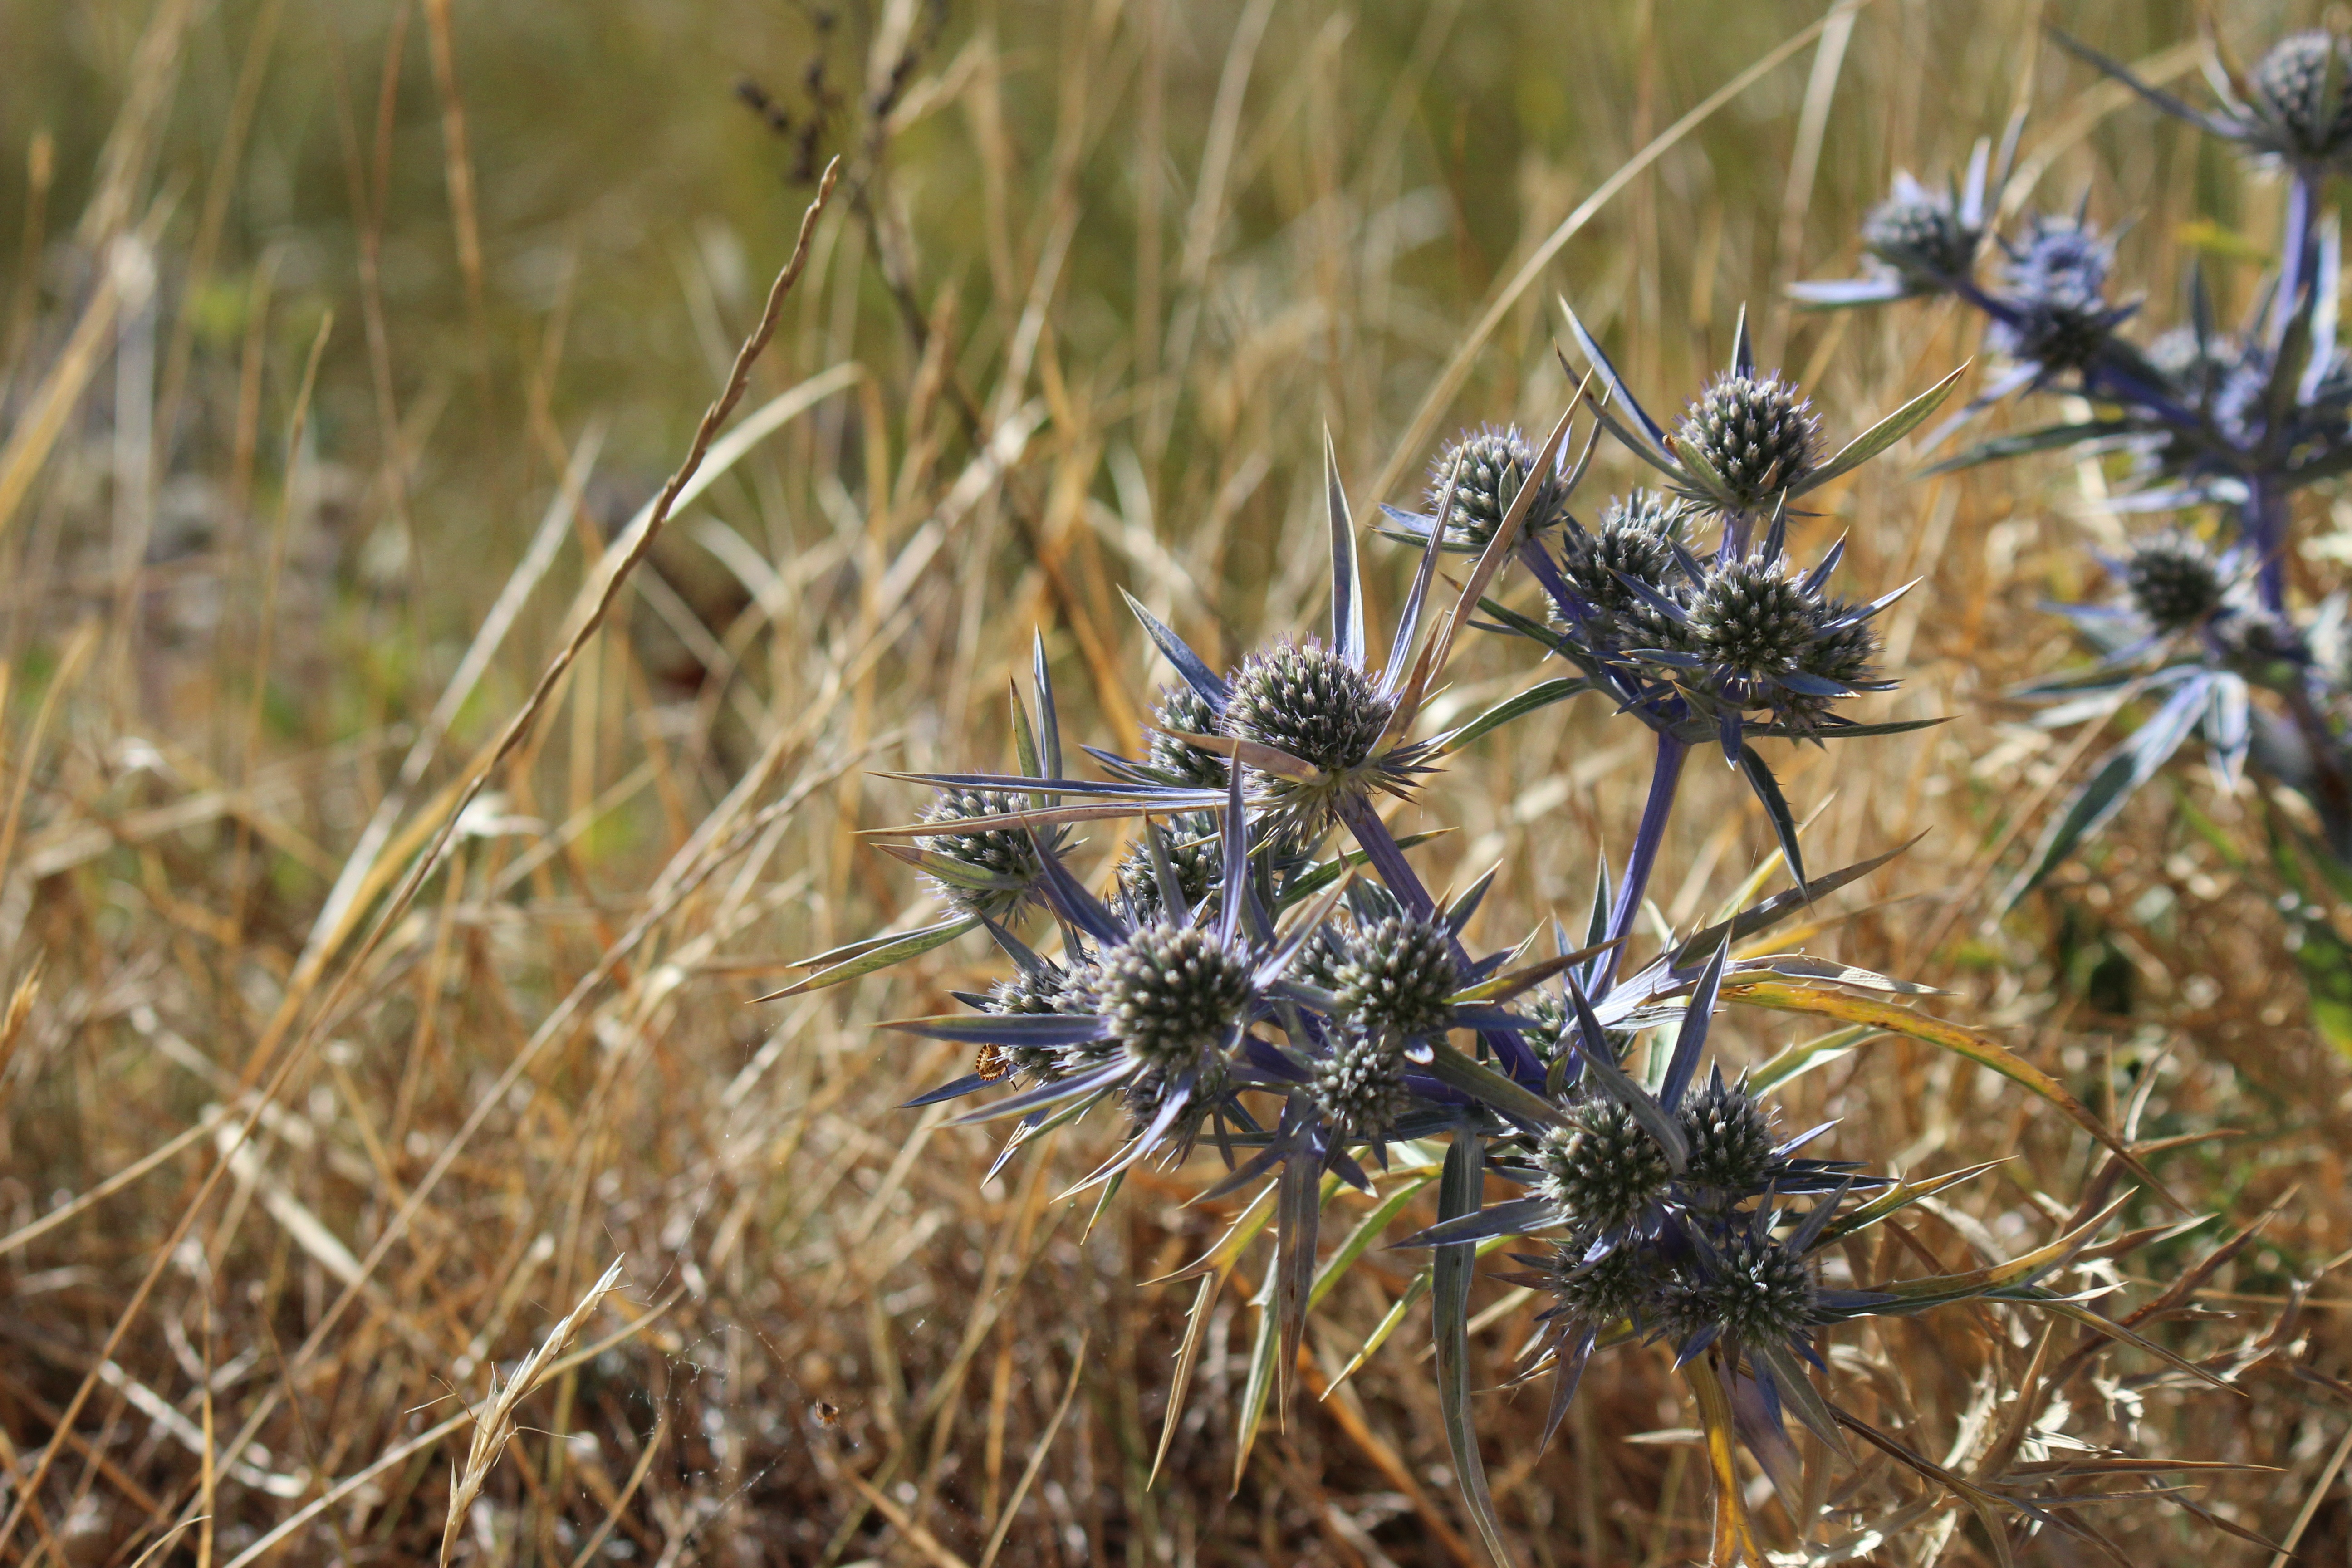
nature, grass, plant, meadow, prairie, flower, dry, wildlife, green, insect, botany, yellow, flora, fauna, wildflower, thorns, thistle, weeds, macro photography, flowering plant, daisy family, campaigns, grass family, land plant, thorns spines and prickles